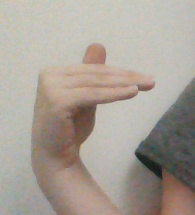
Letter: khaa